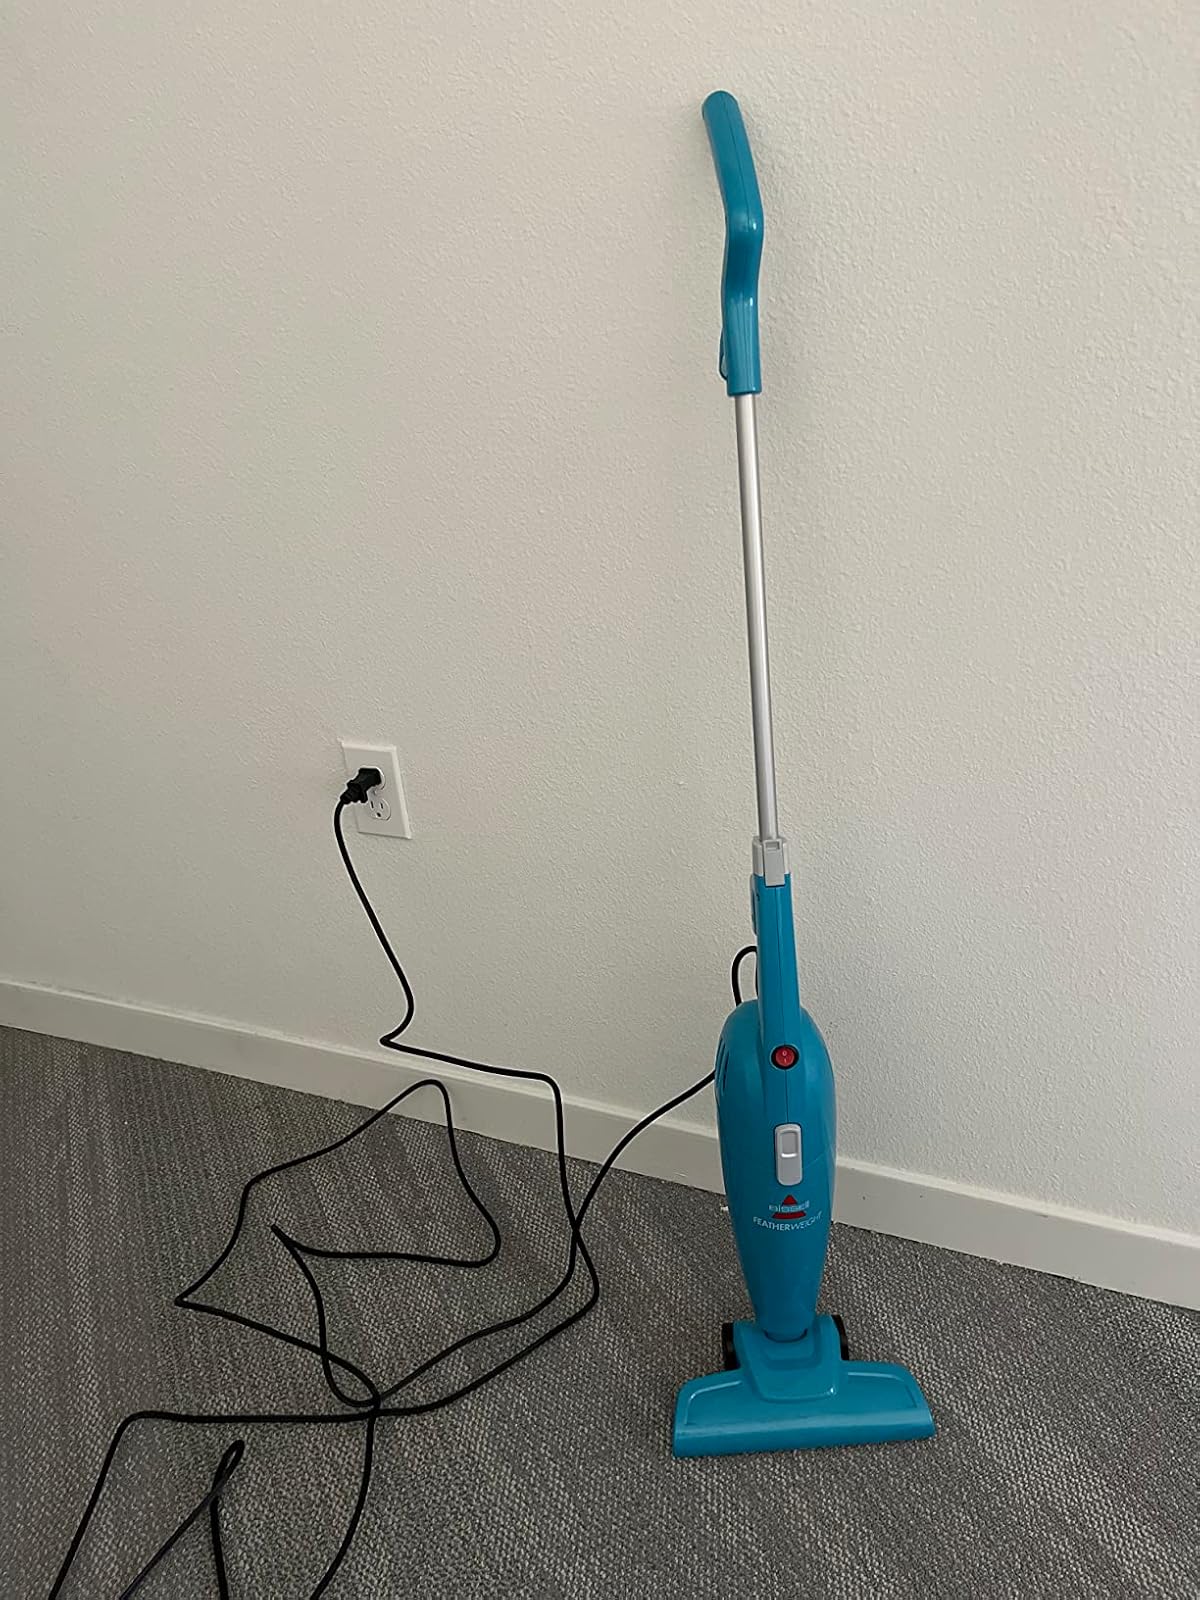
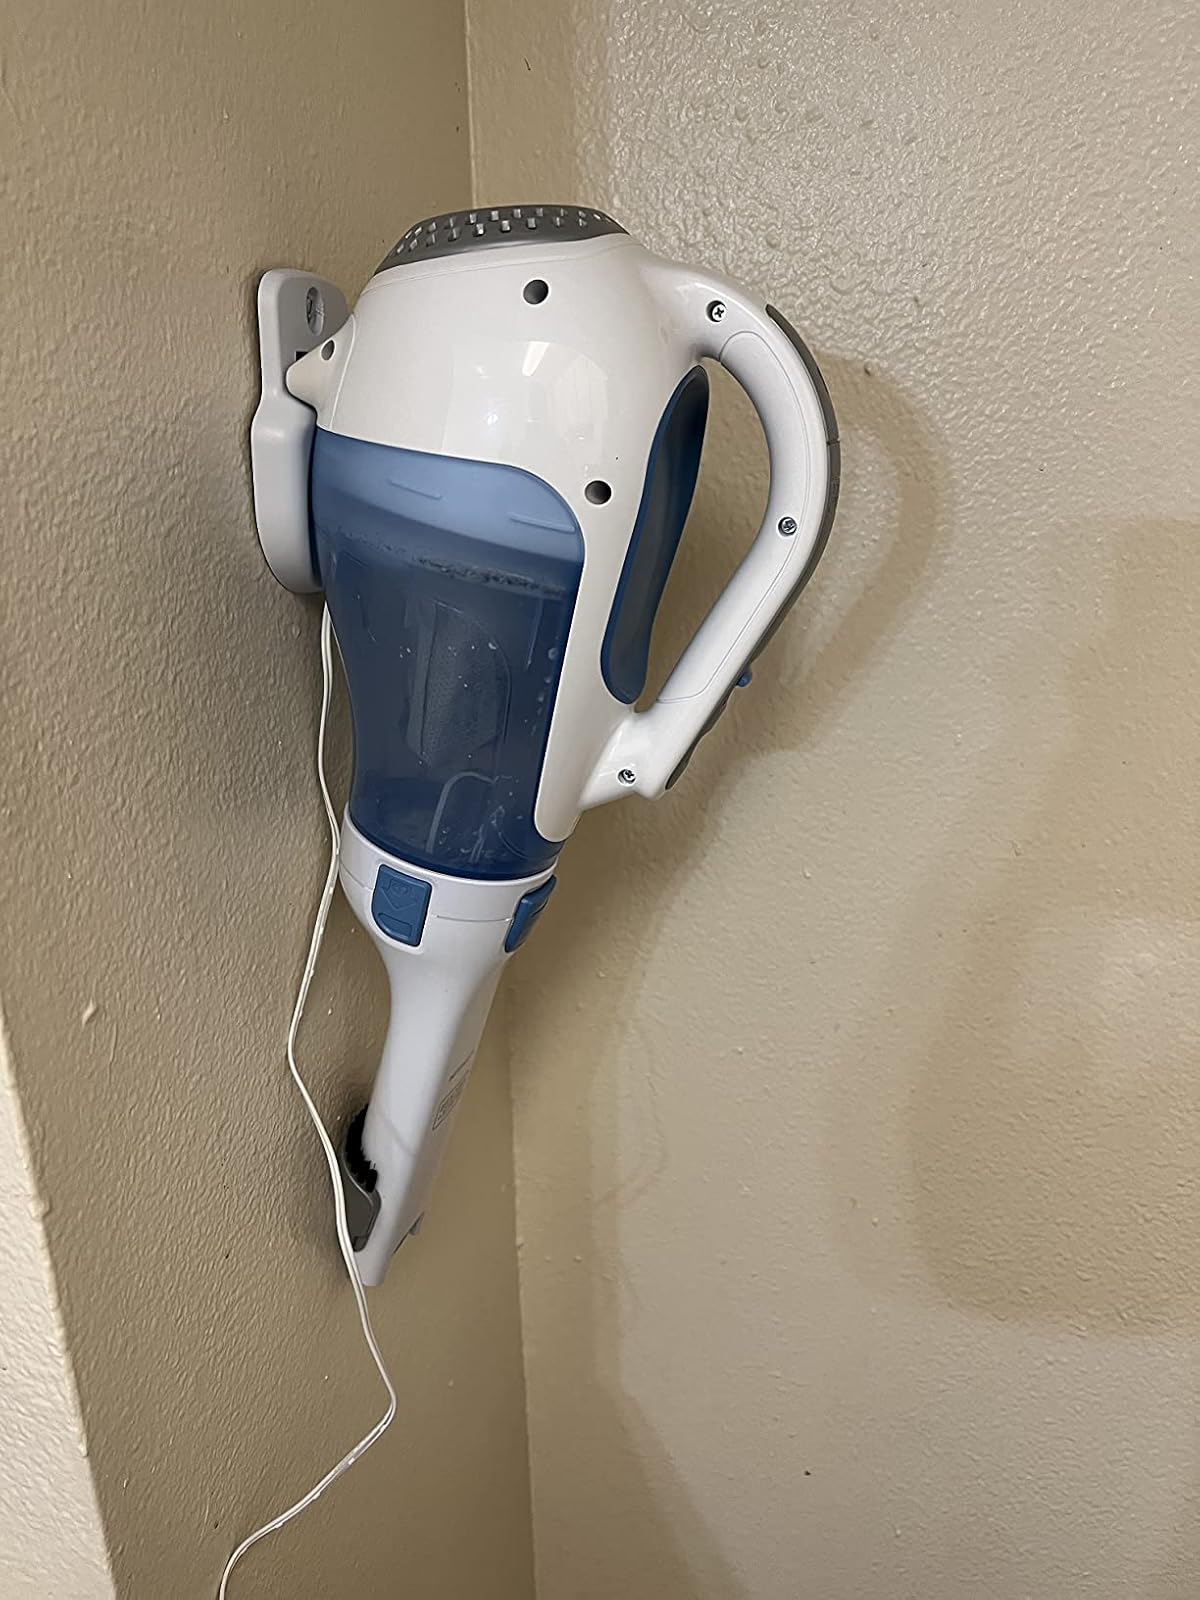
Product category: items_vacuum
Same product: no